Church of Saints Clement and Panteleimon

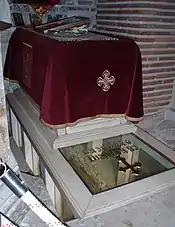
Tomb of Saint Clement

Saint Clement used his newly created church as a liturgical building and a place for teaching his disciples in Old Church Slavonic and Glagolitic alphabet. Clement was buried inside the church after his death in 916; his tomb still exists today.